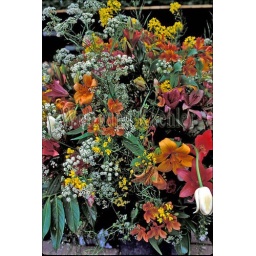
Netherlands, holland, near amsterdam, keukenhof gardens, flower bouquet